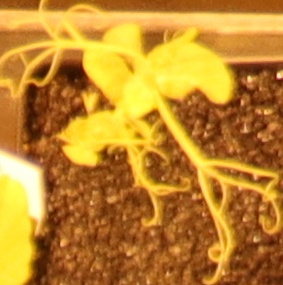
Label: Field Pea